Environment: real
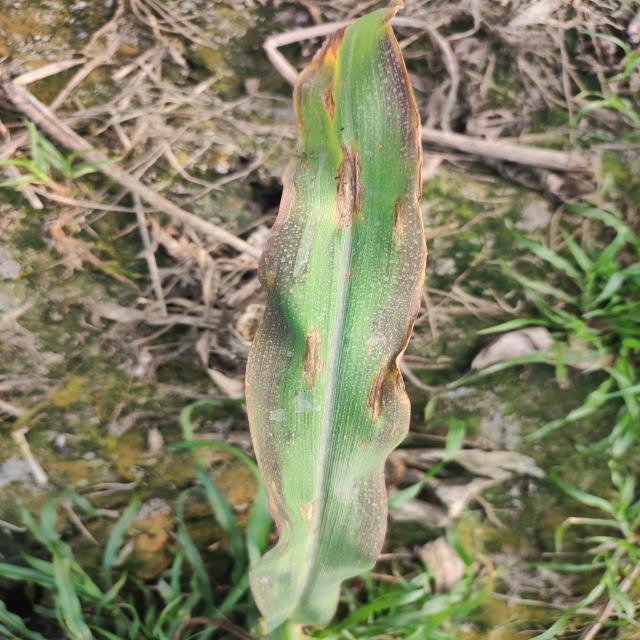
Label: phosphorus_deficiency